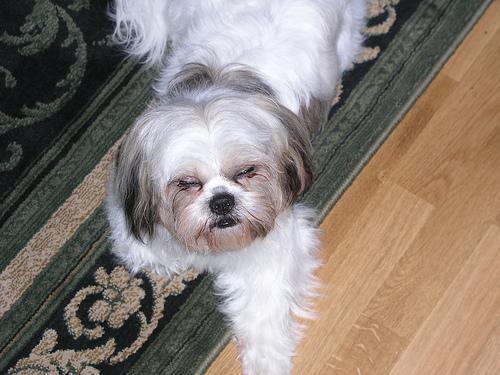
Shih-Tzu